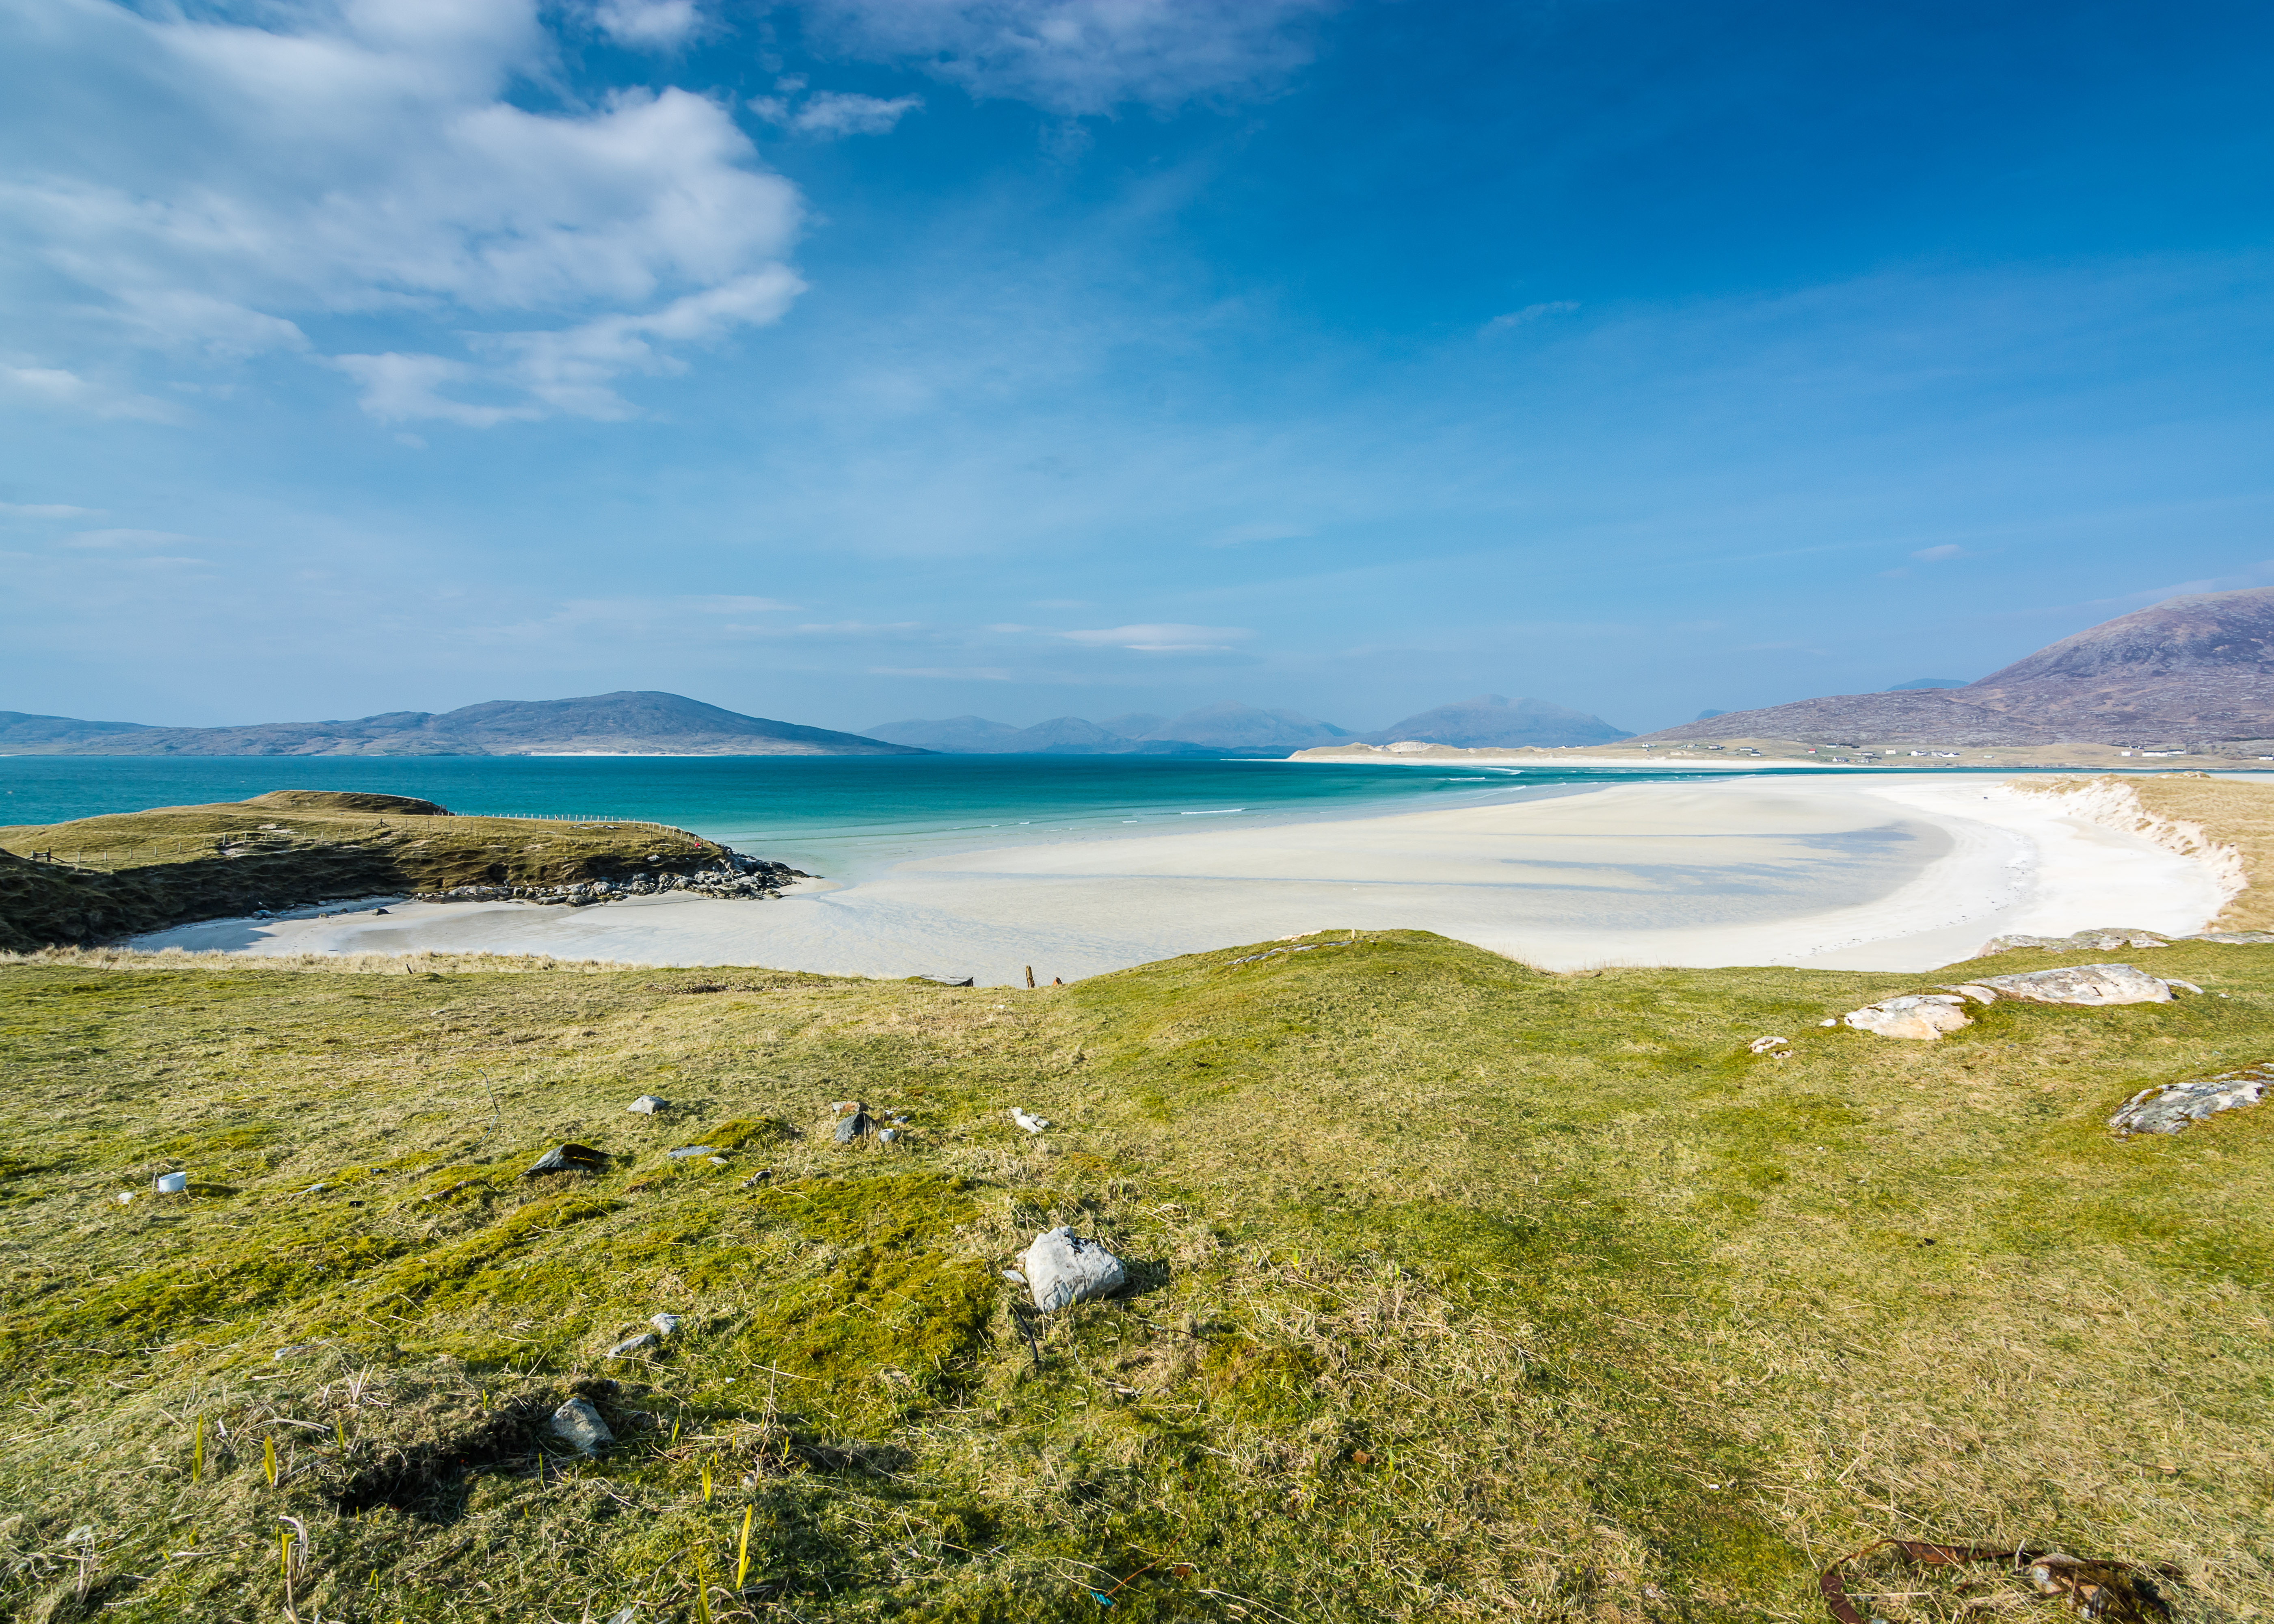
beach, landscape, sea, coast, water, sand, ocean, horizon, mountain, cloud, sky, hill, shore, lake, cliff, cove, green, lagoon, bay, blue, reservoir, highland, terrain, body of water, clouds, mountains, plateau, fell, islands, harris, loch, outerhebrides, cape, landform, geographical feature